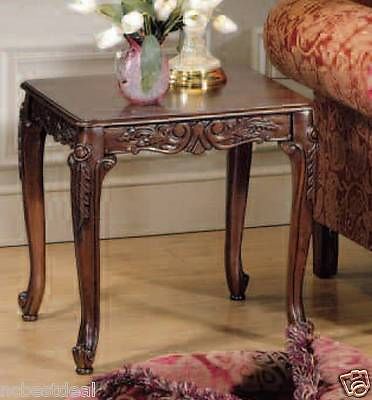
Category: sofa